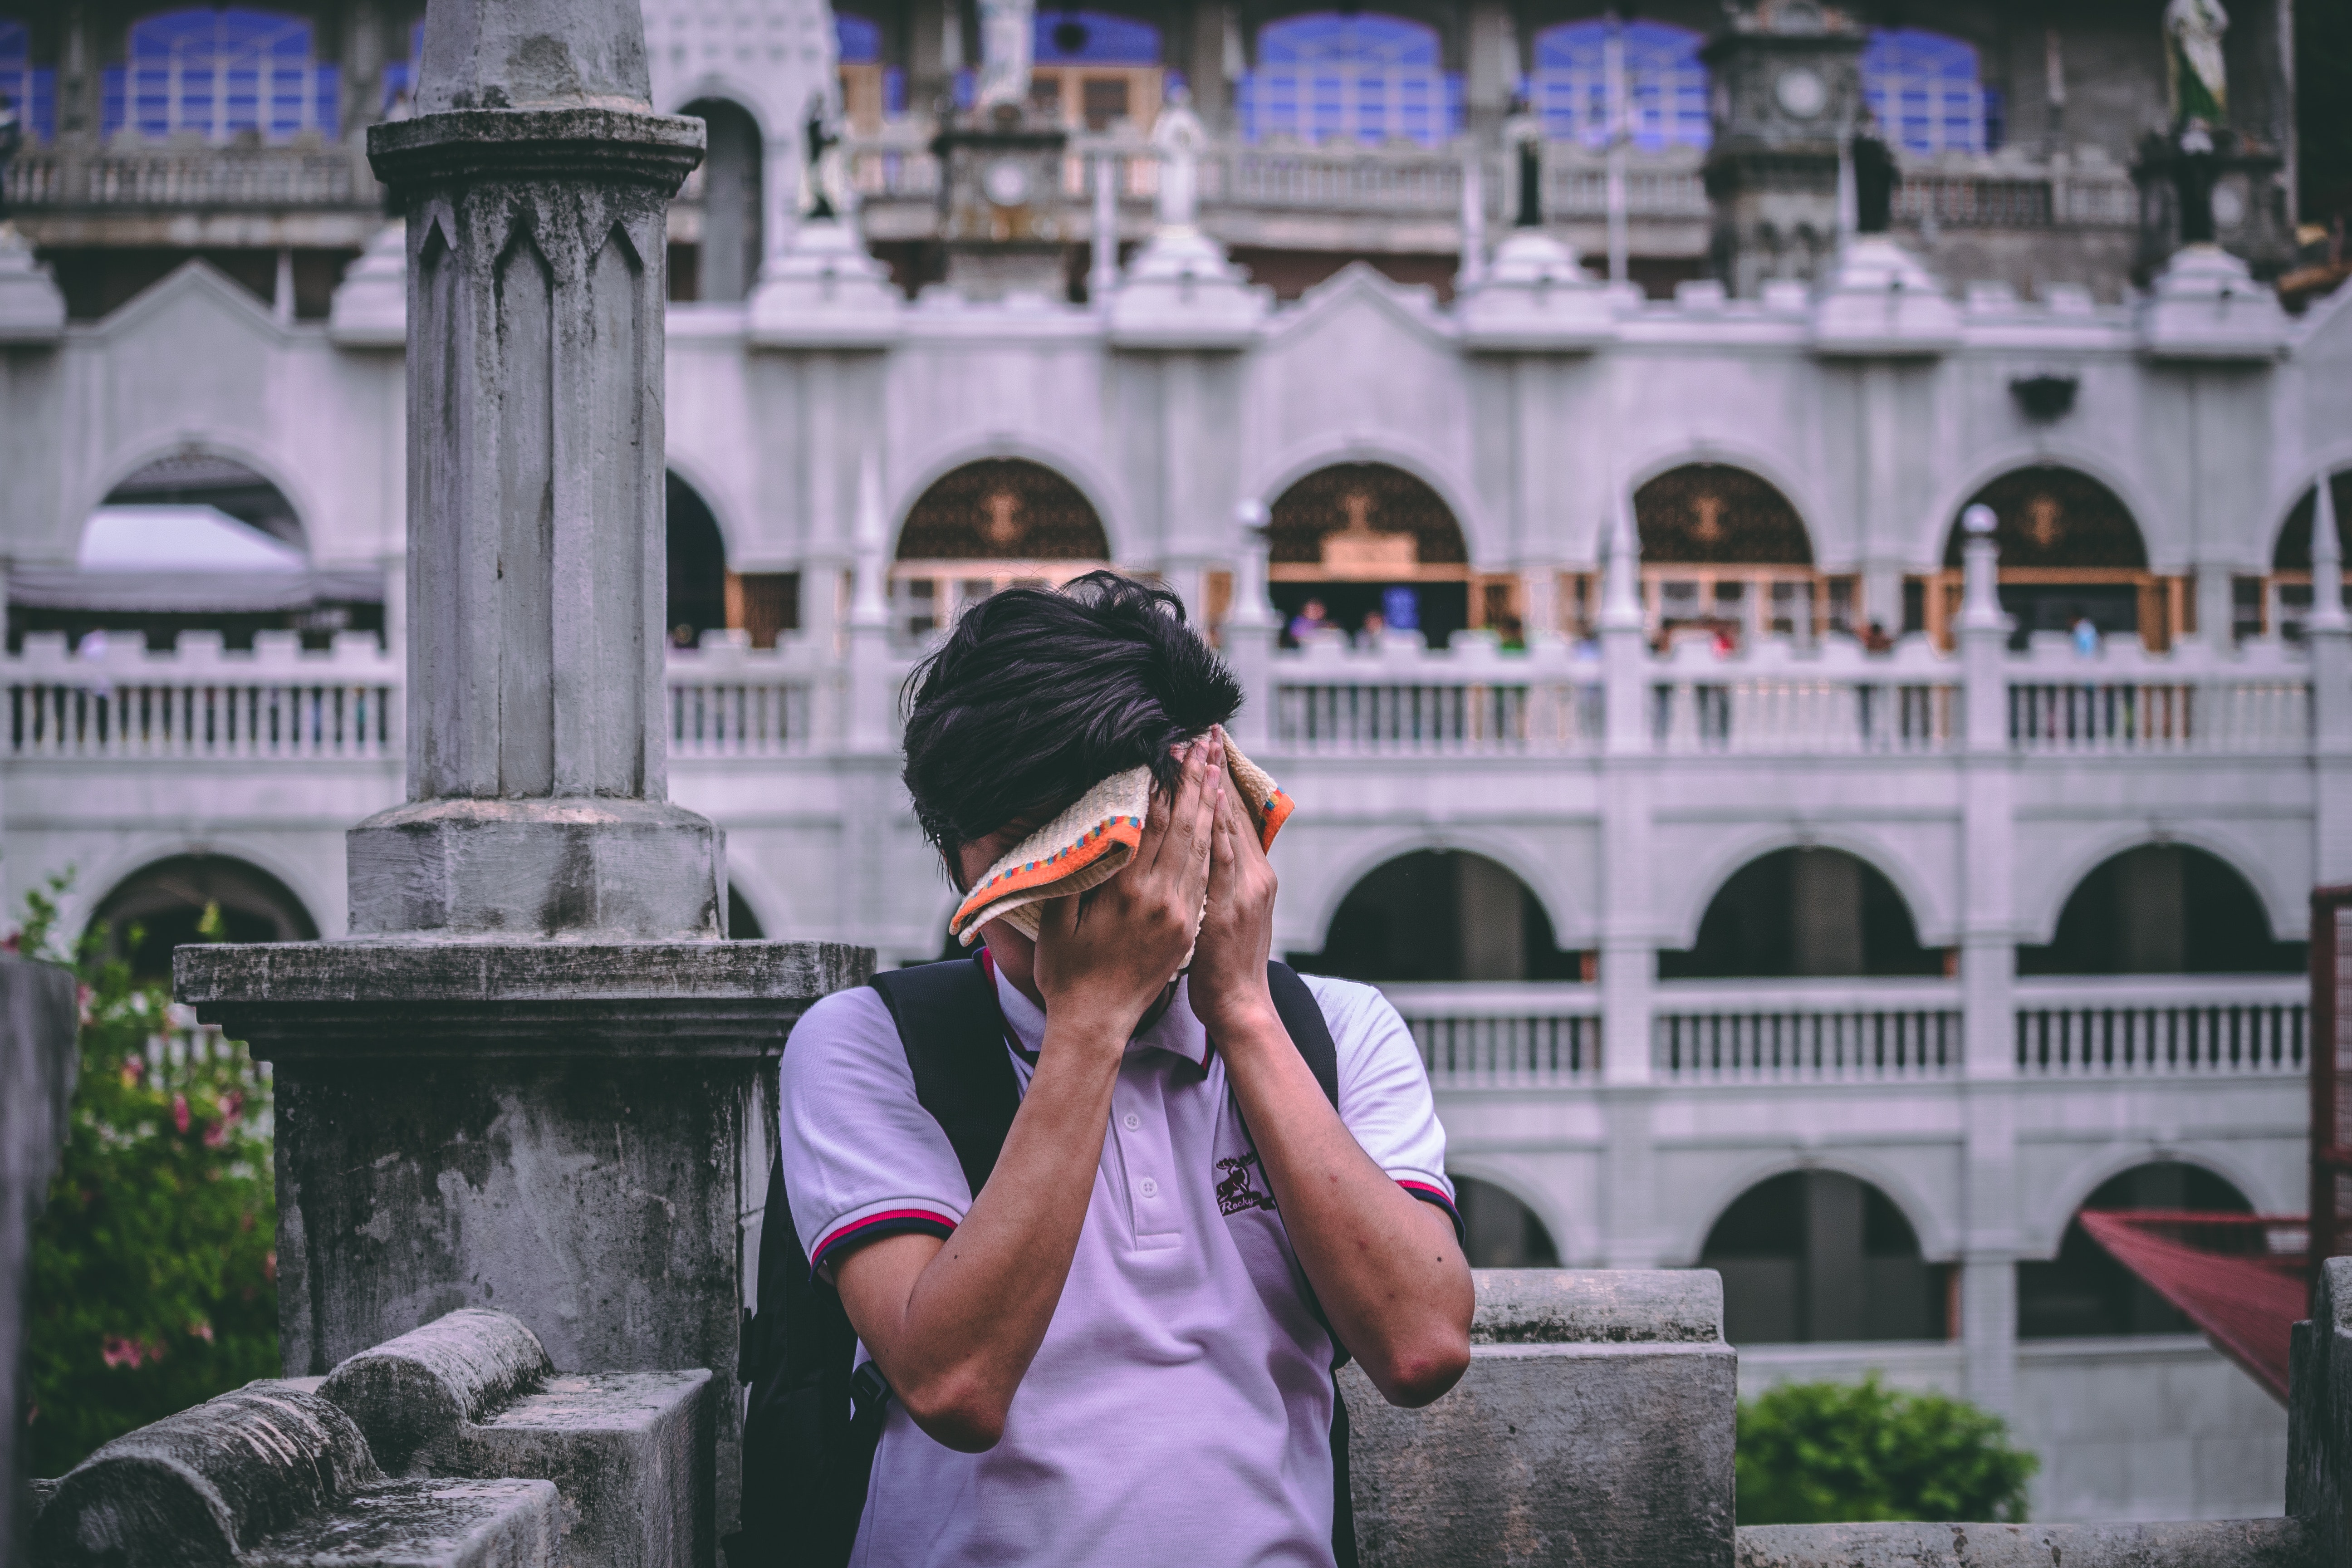
photograph, photography, tourism, girl, temple, travel, fun, vacation, street, tree, city, leisure, road, flower